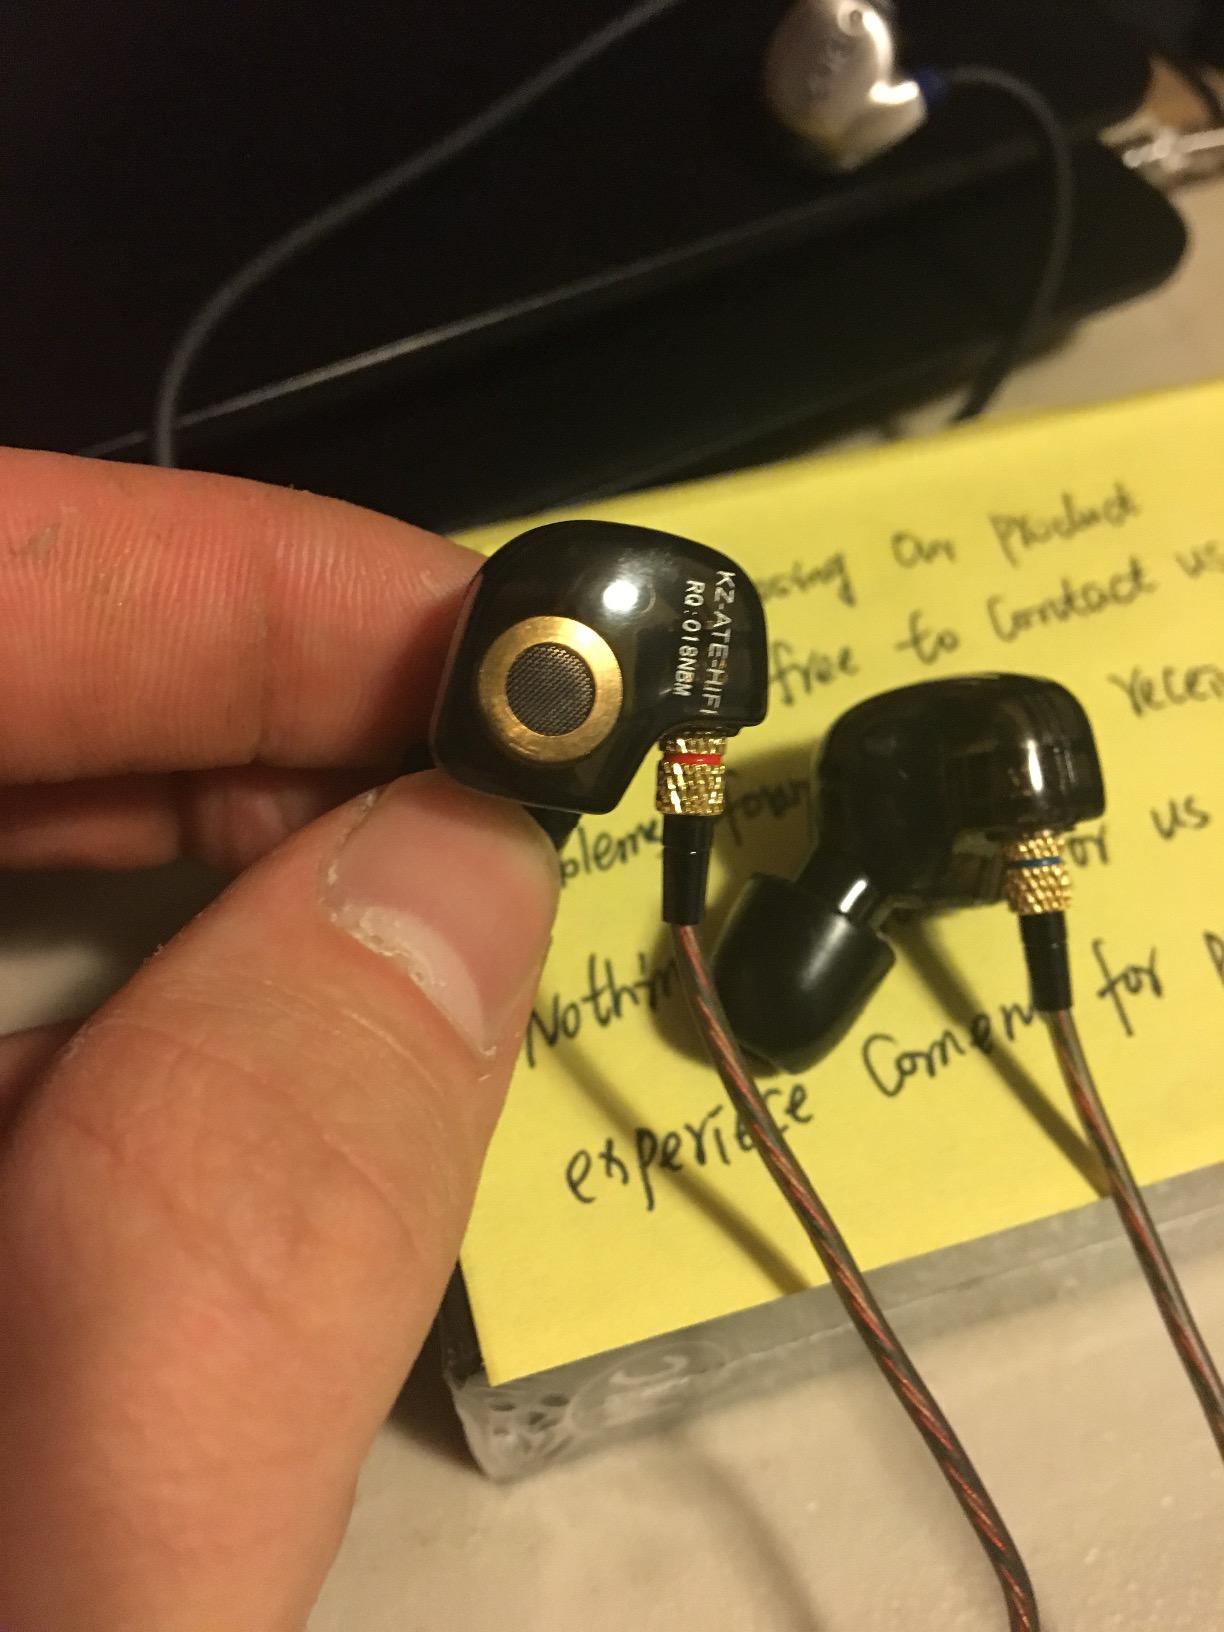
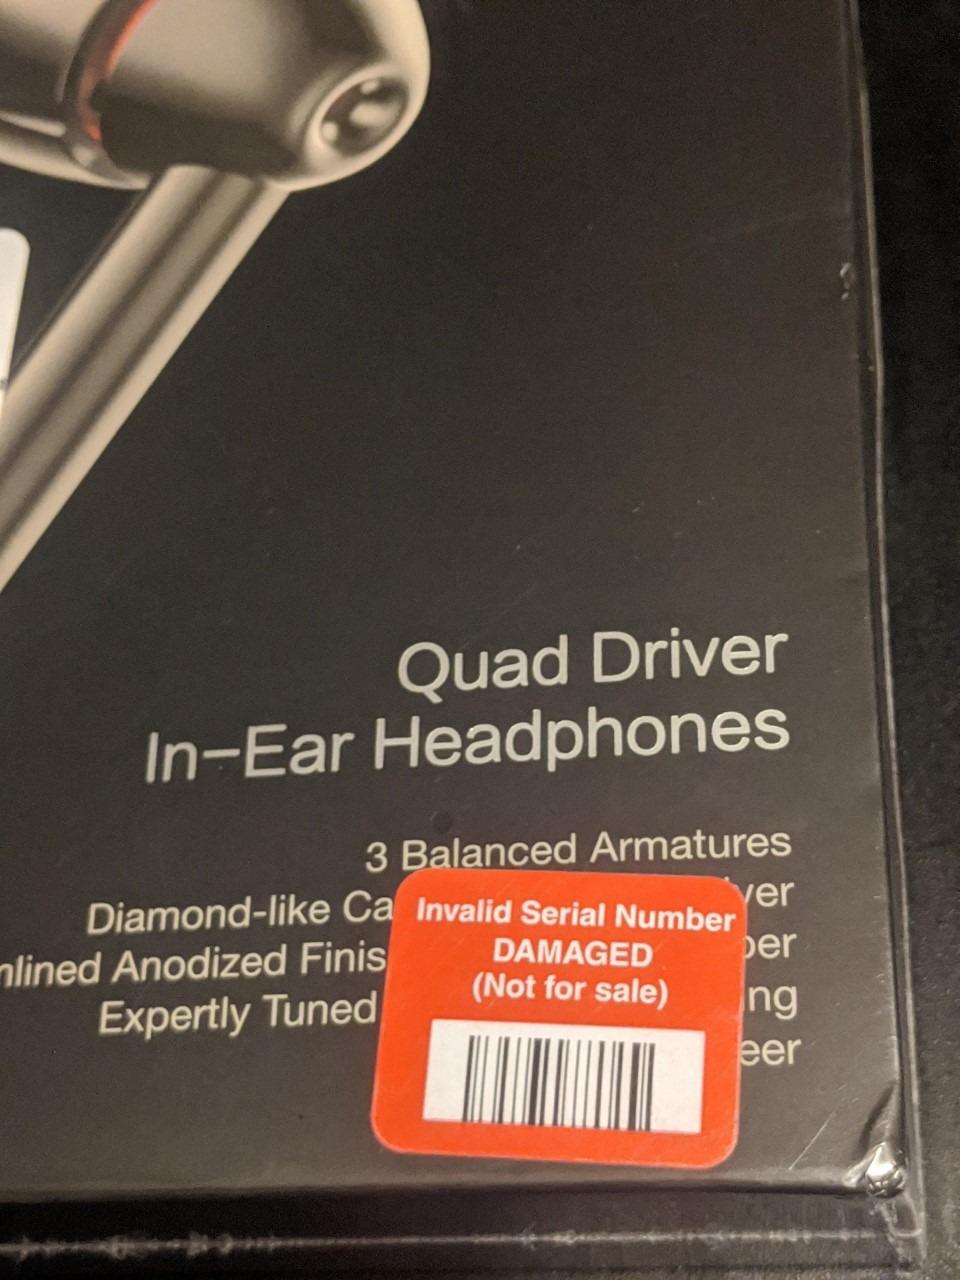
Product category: headphones
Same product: no